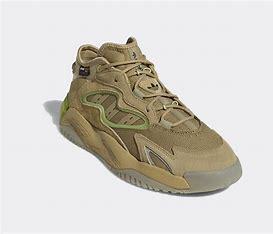
Brand: adidas
Model: Streetball Basketball